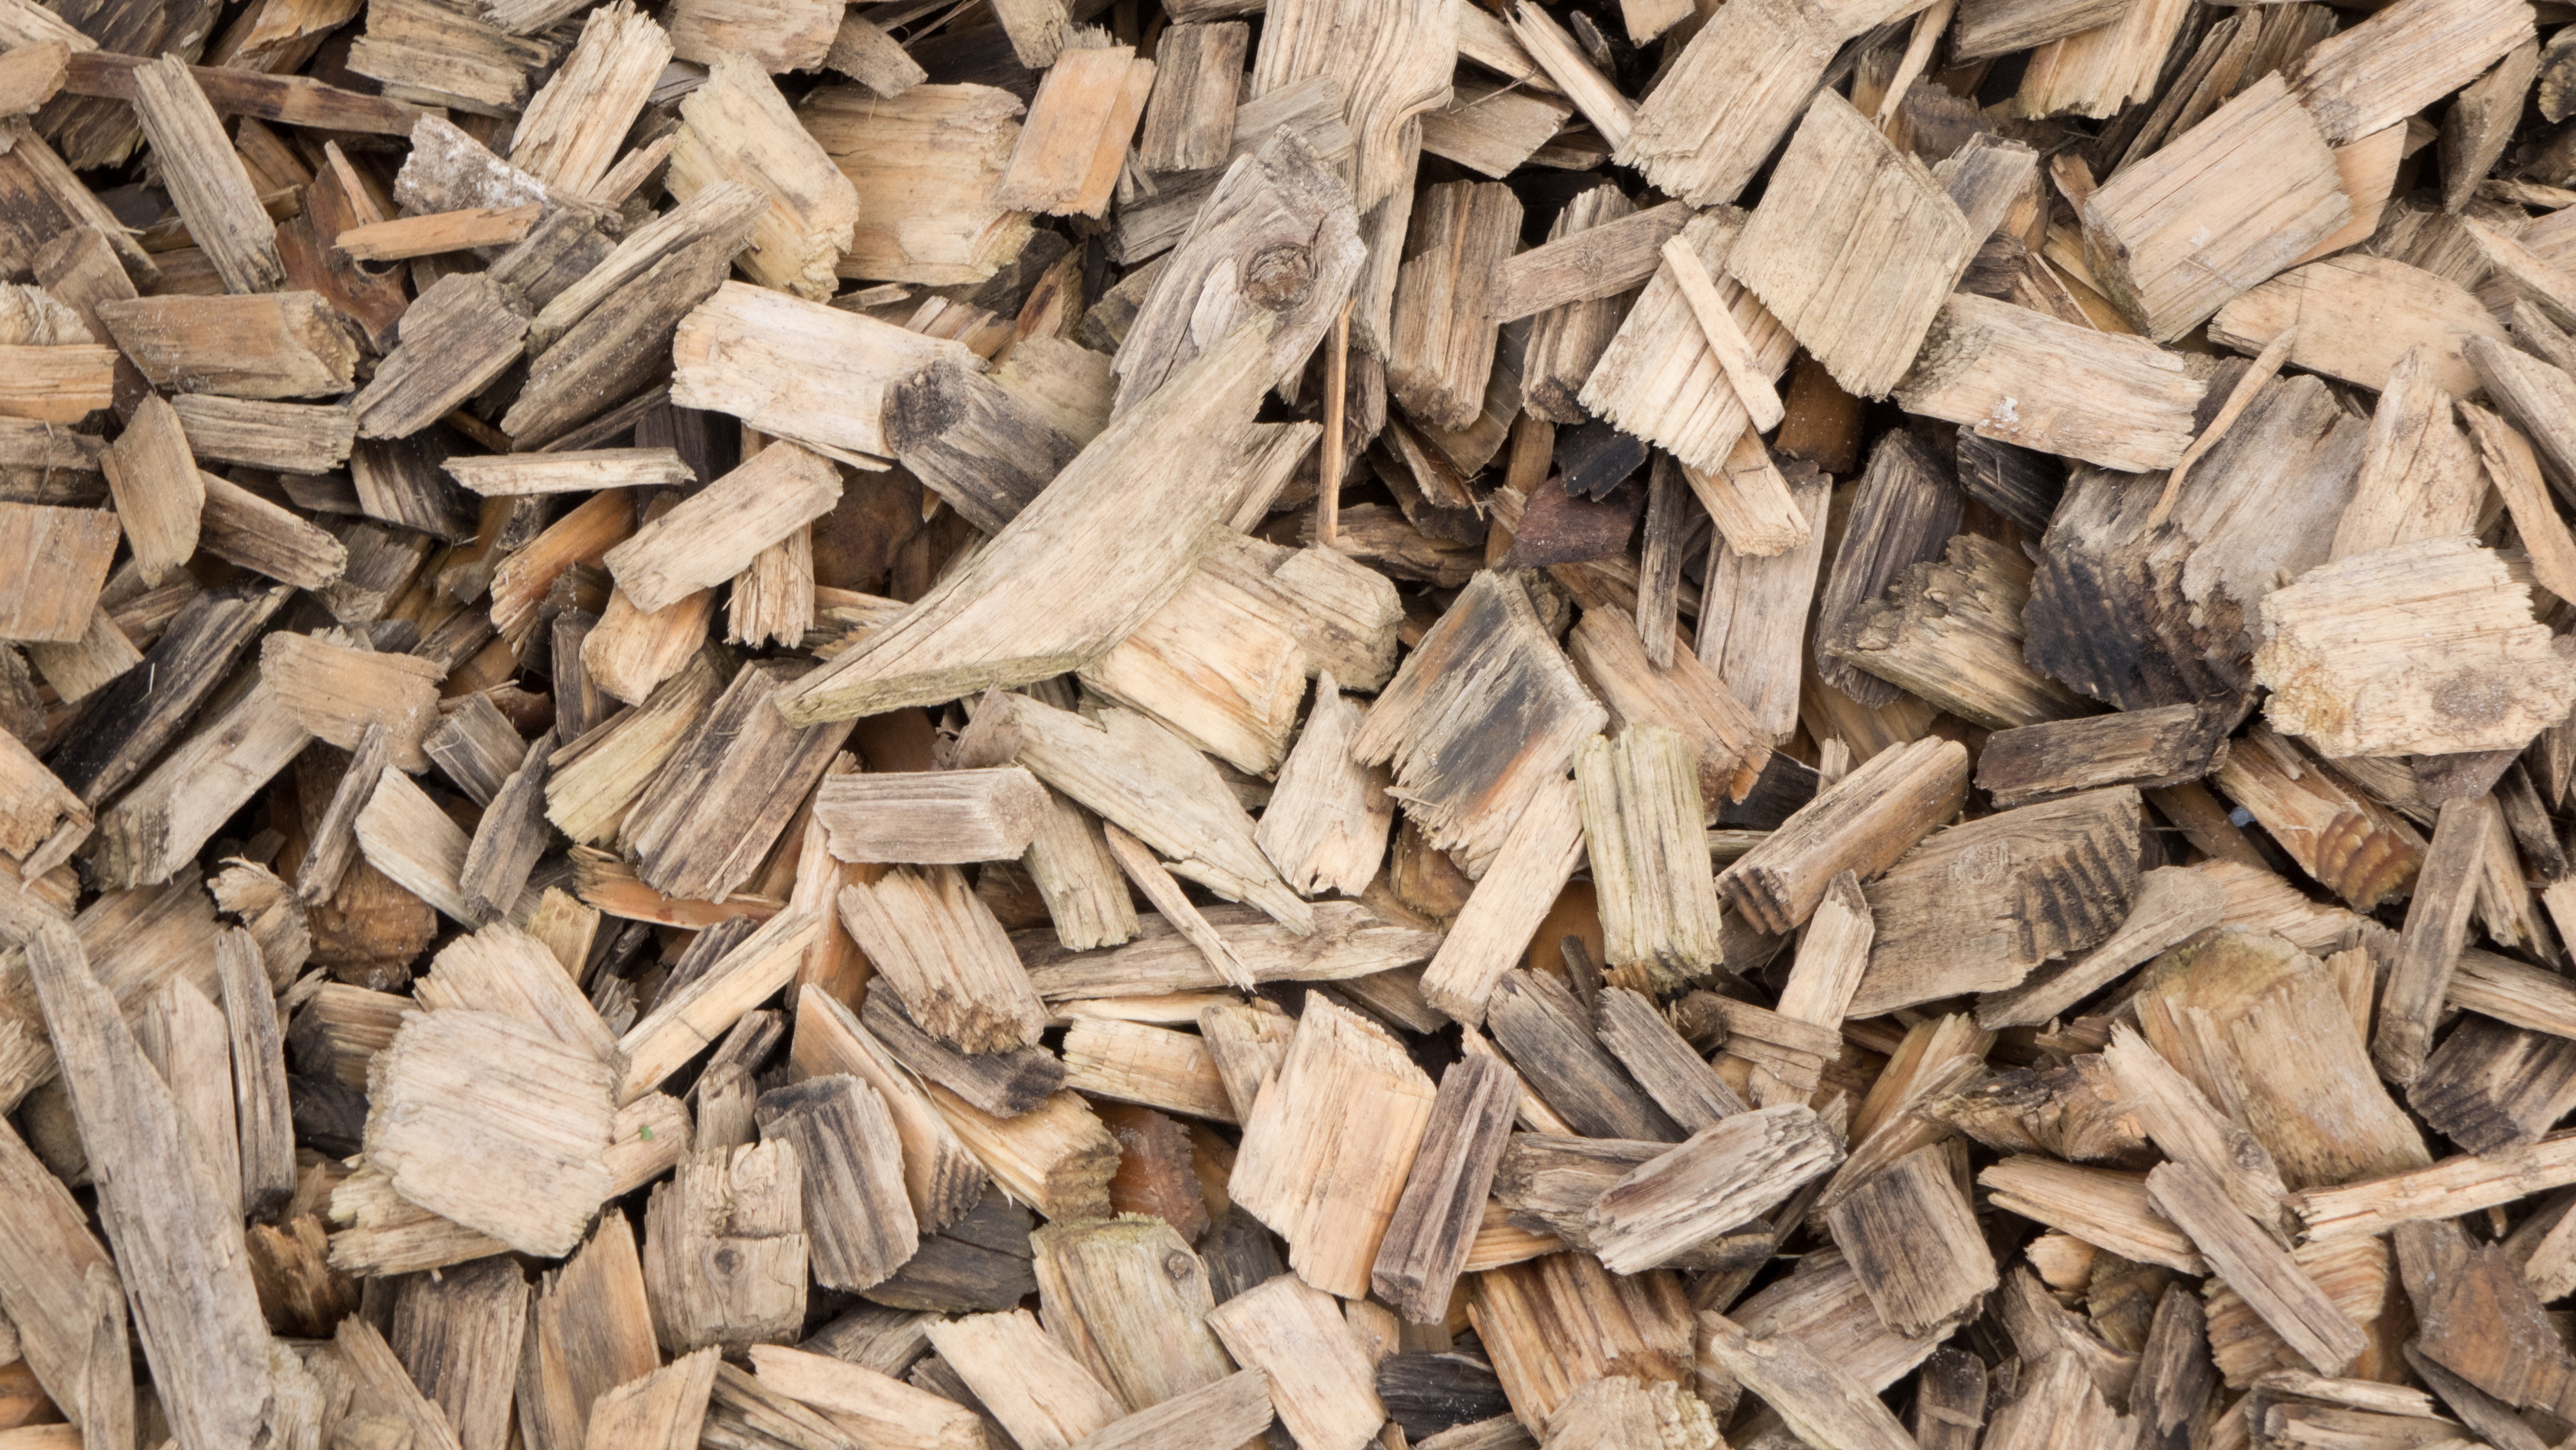
branch, plant, wood, trunk, food, produce, brown, soil, lumber, sawdust, husk, sunflower seed, spehne, holzspehne